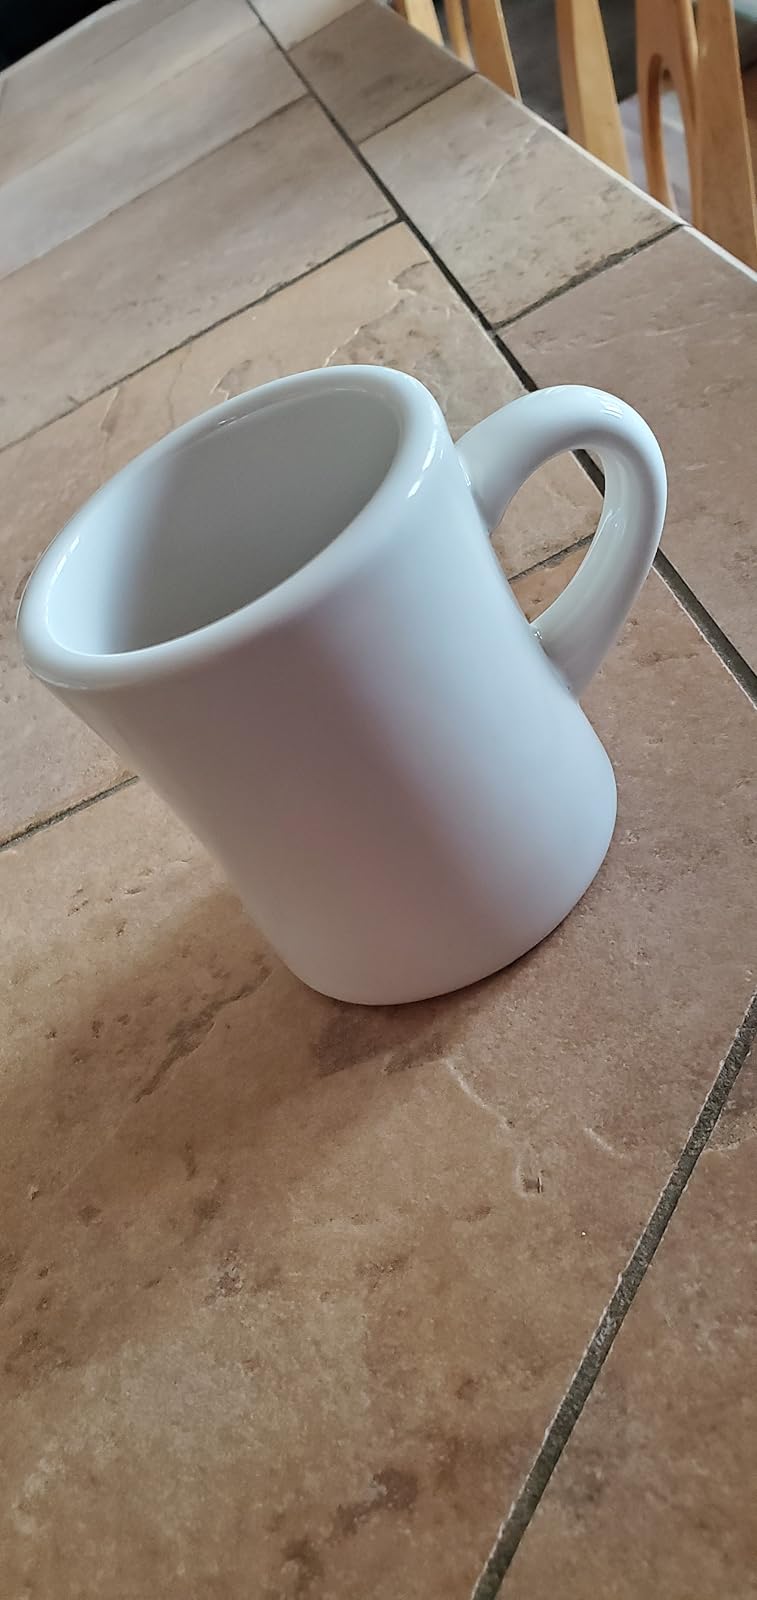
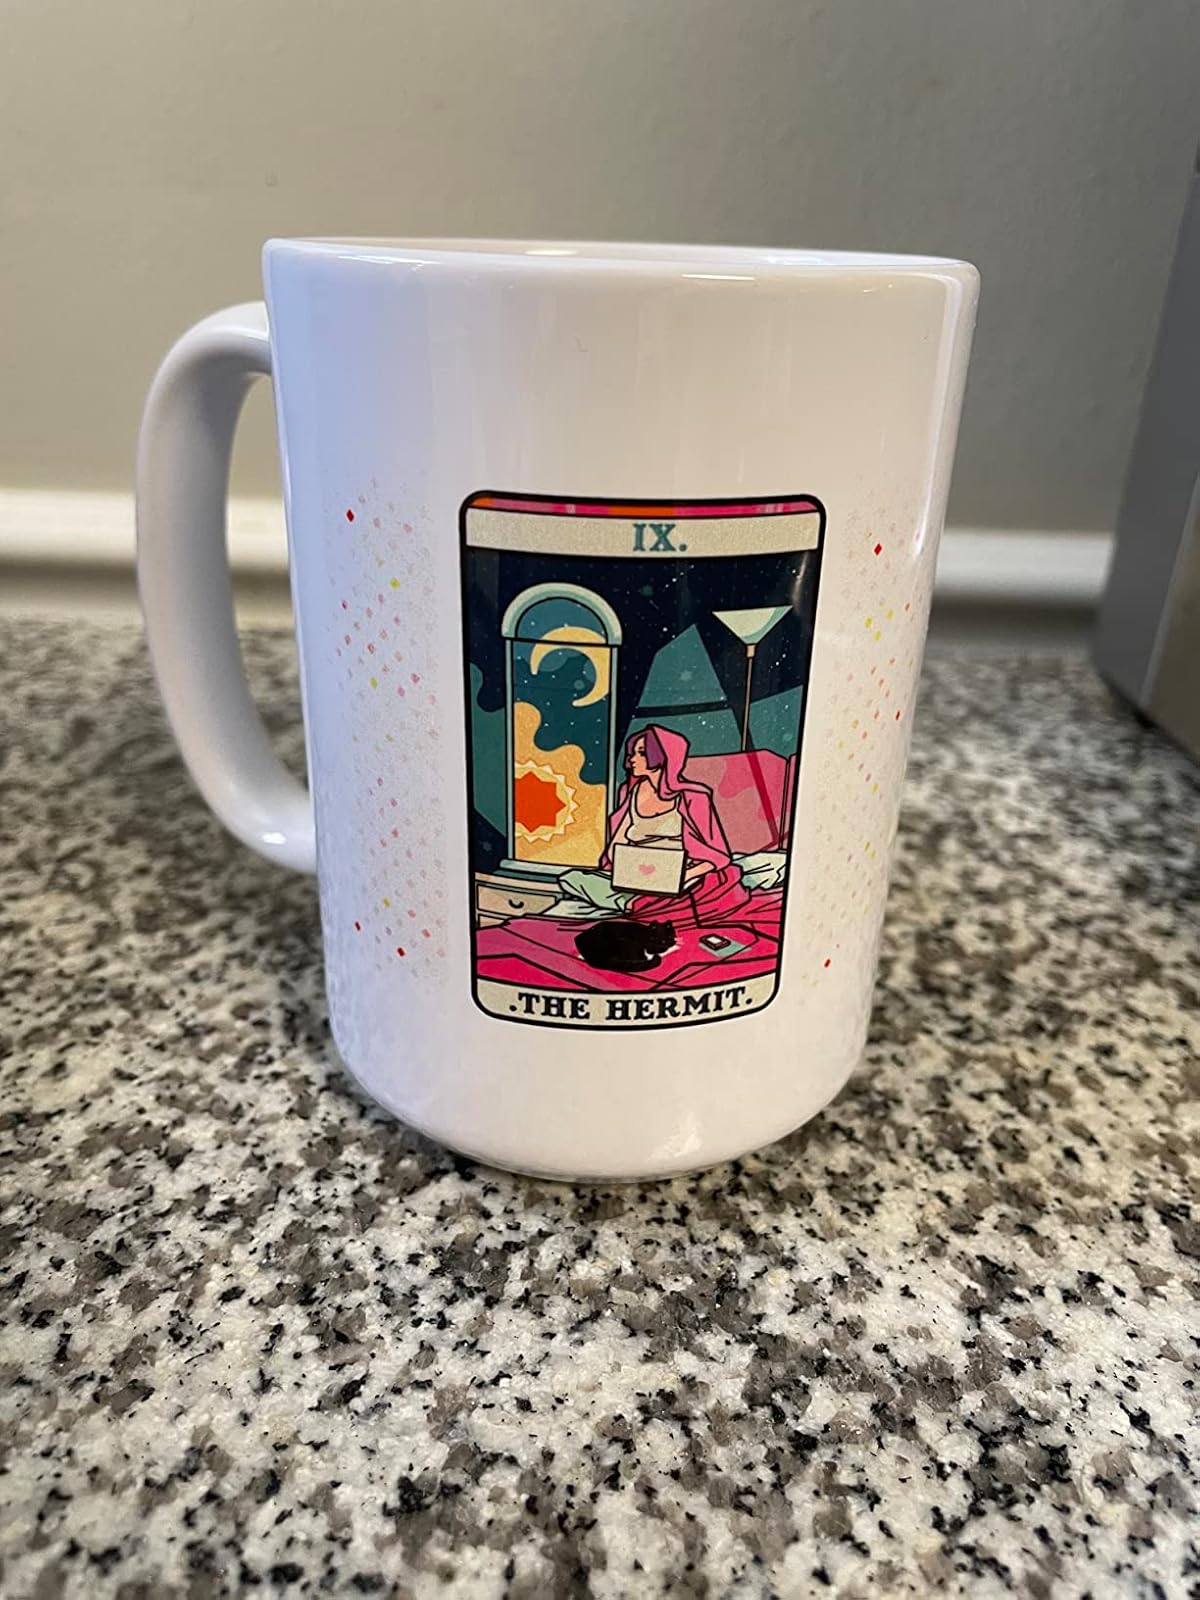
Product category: items_mug
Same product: no